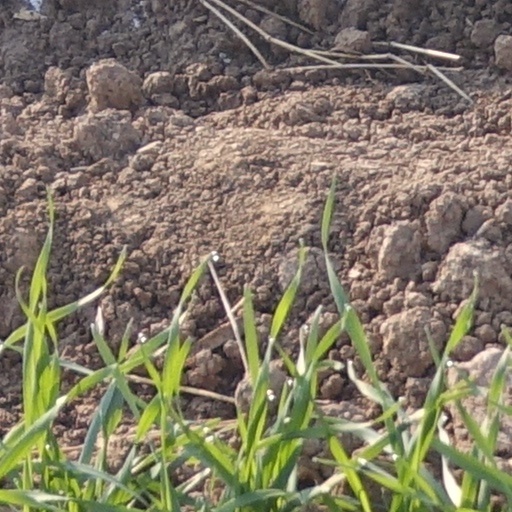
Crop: wheat